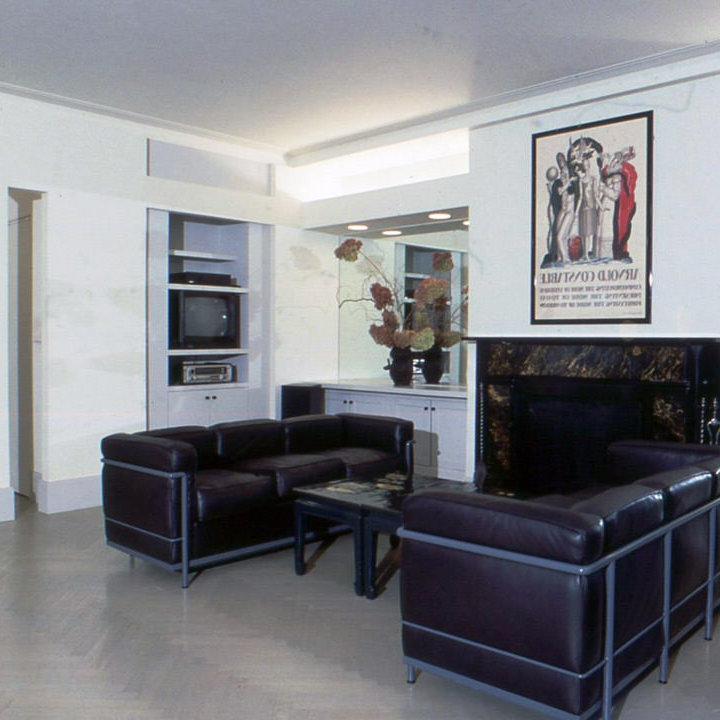
Style: ArtDeco